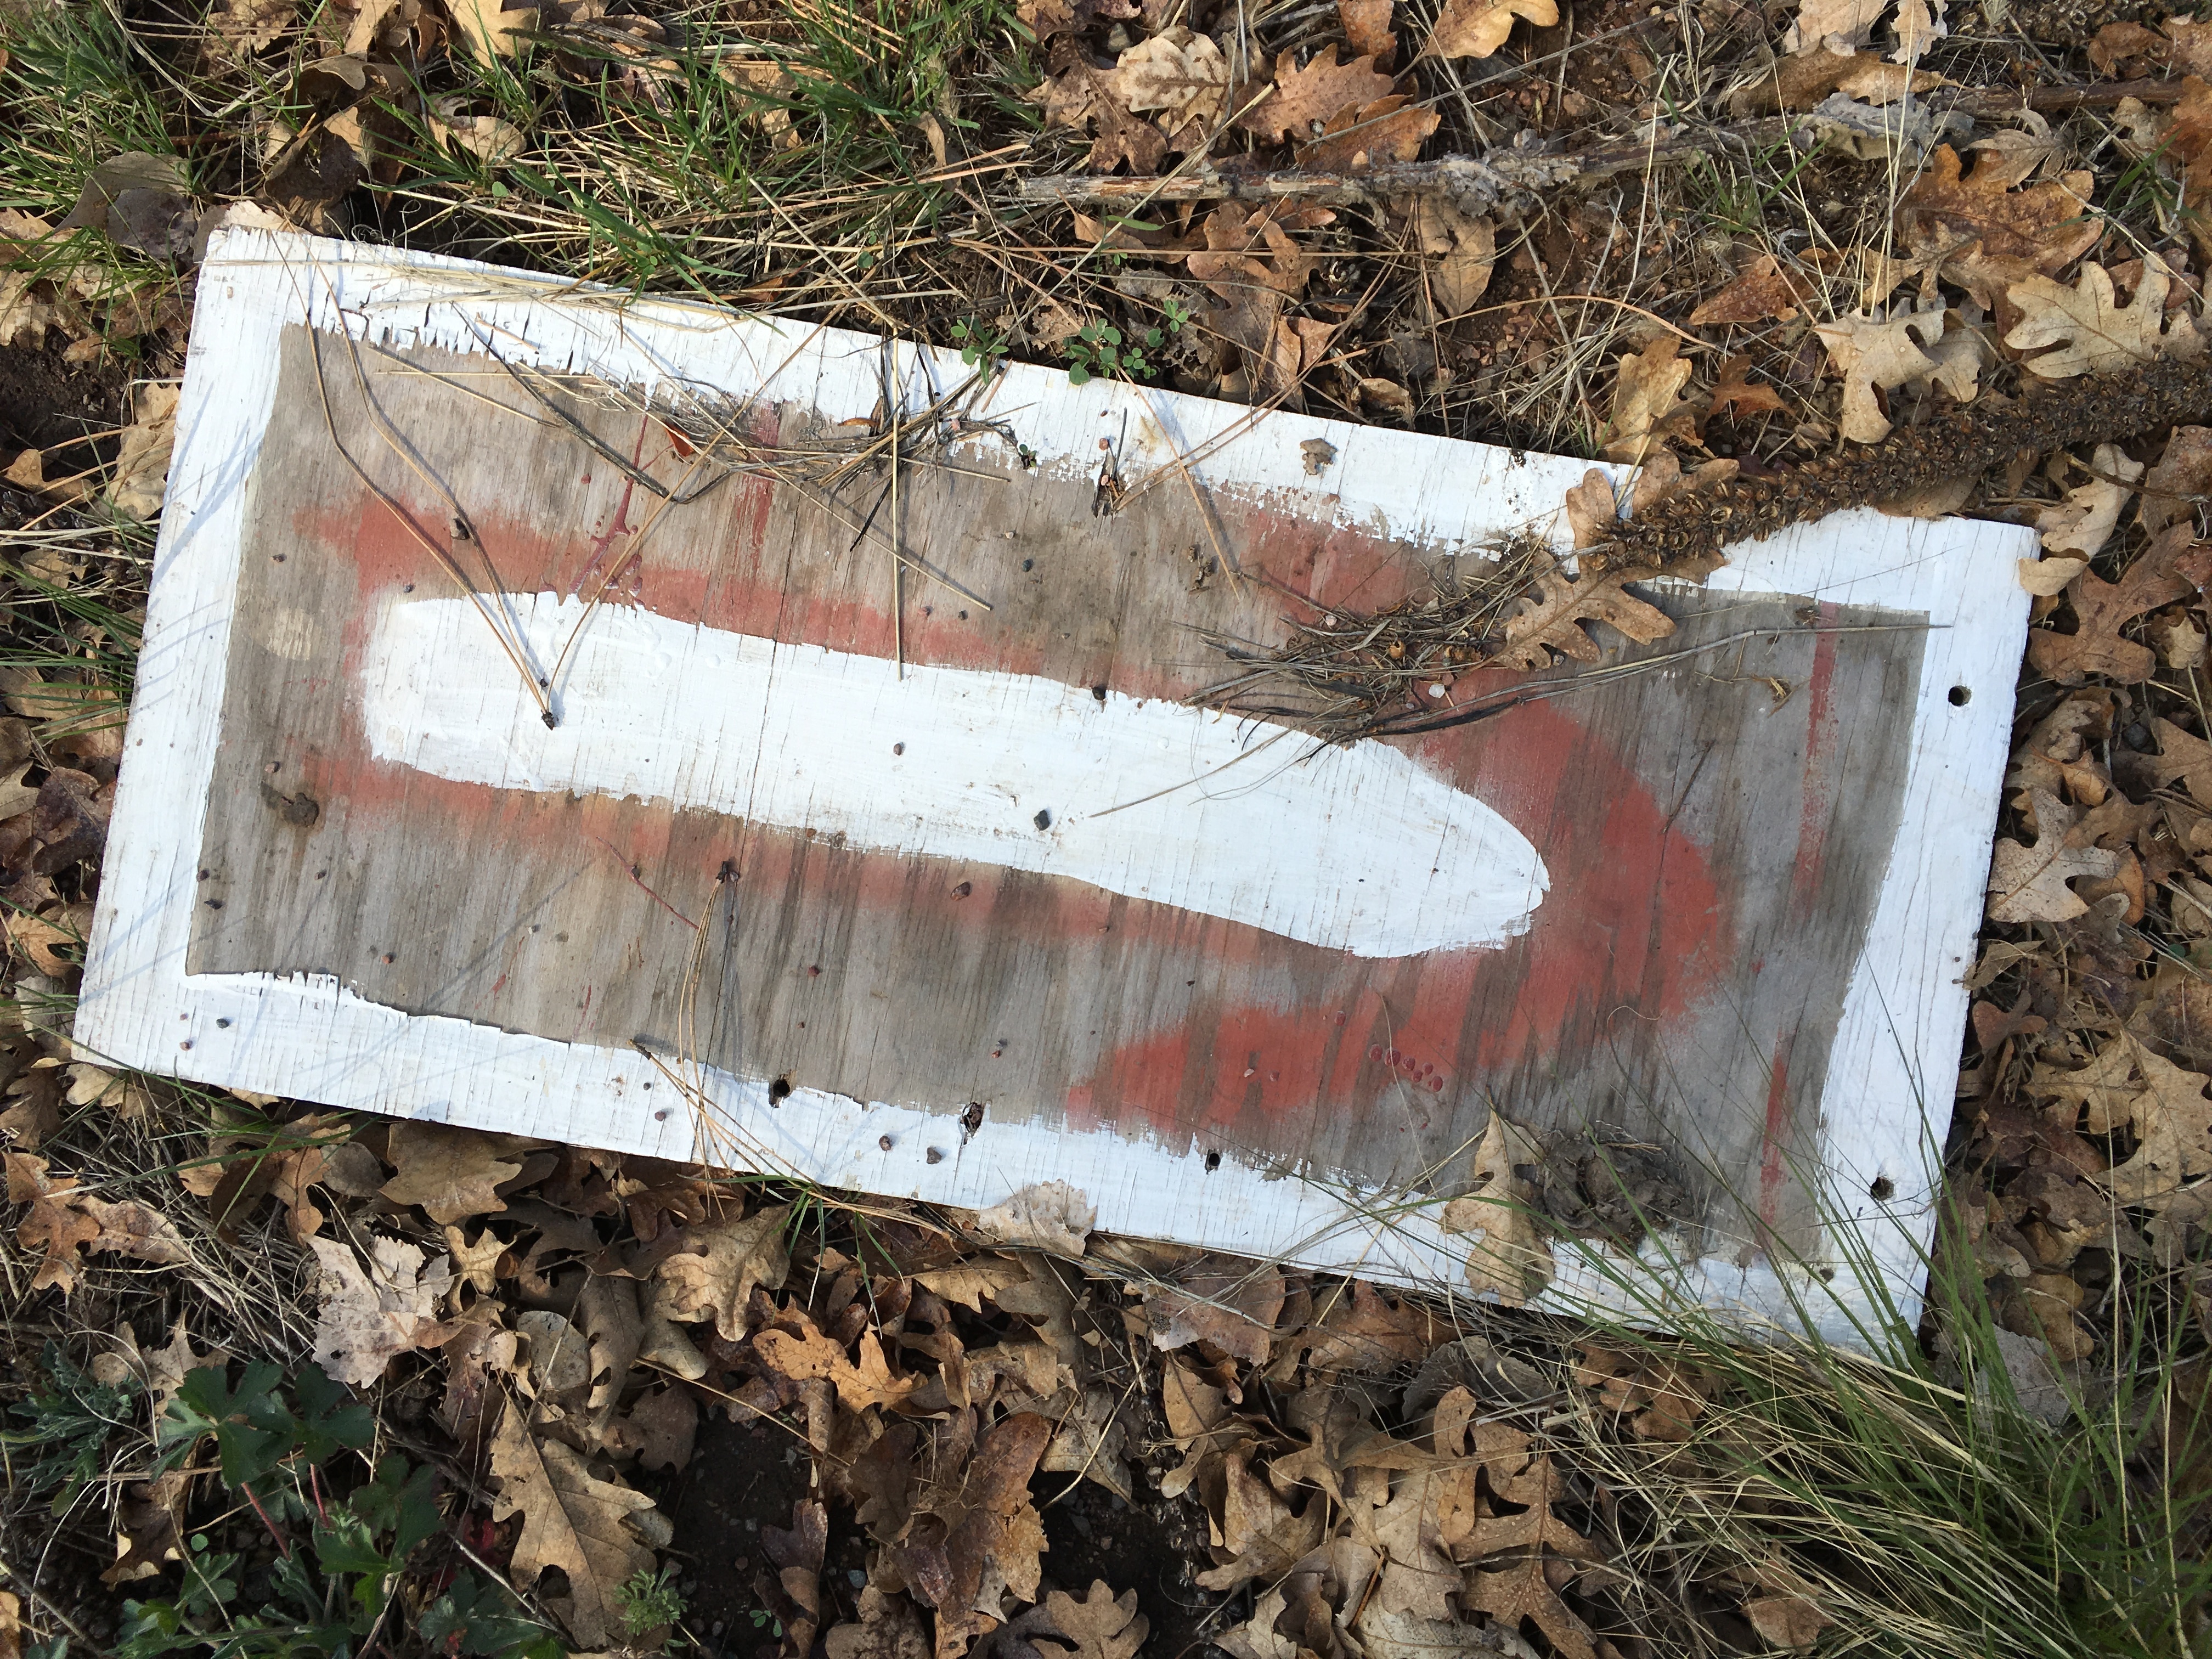
tree, wood, leaf, direction, soil, arrow, geology, litter